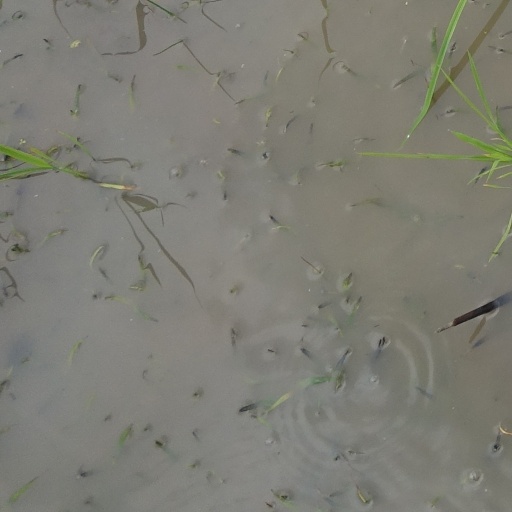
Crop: rice